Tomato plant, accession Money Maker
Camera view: bottom (45 deg); turntable rotation: 30 degrees
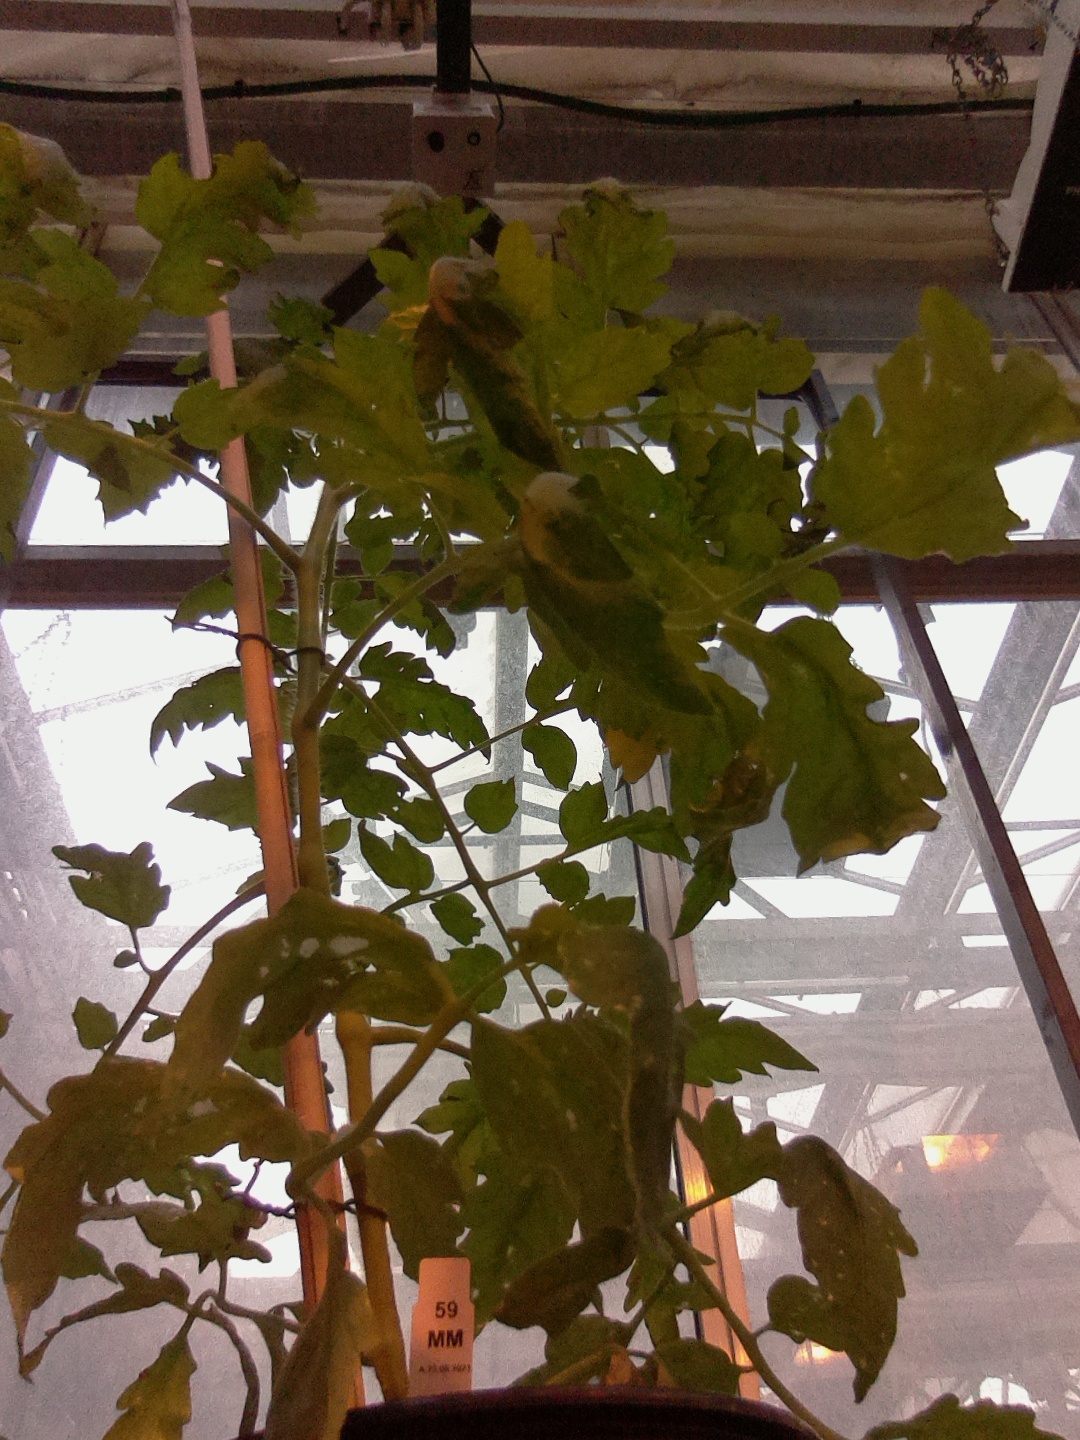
BBCH growth stage 64: 40%-50% of flowers open